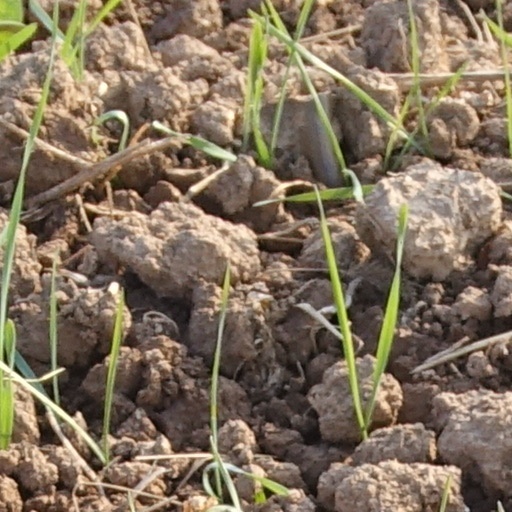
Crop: wheat